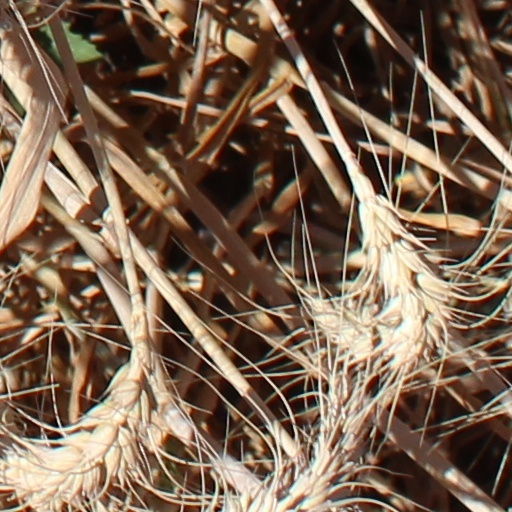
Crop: wheat